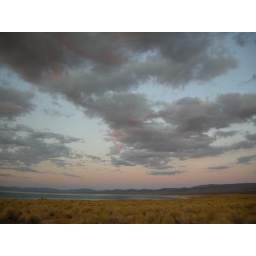
sunset sky over mono lake